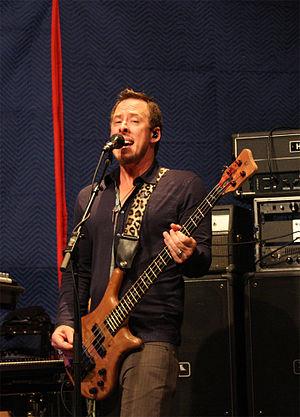
Scott Shriner est le bassiste du groupe rock Weezer. Il a joué sur les albums Maladroit et Make Believe, ainsi que sur le EP The Lion and the Witch.